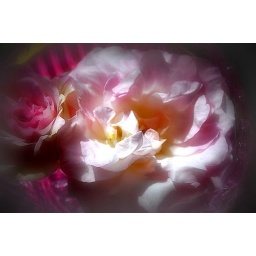
Wild roses in bowl NikonD90 205